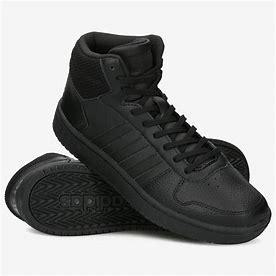
Brand: Adidas
Model: Hoops 2